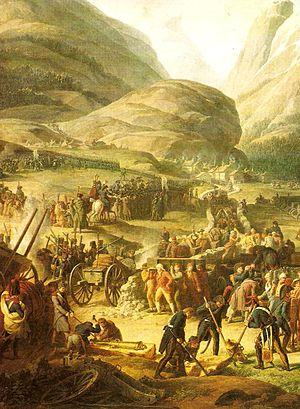
Bonaparte franchissant le Grand-Saint-Bernard est un portrait équestre de Napoléon Bonaparte alors Premier Consul, réalisé par Jacques-Louis David entre 1800 et 1803. Napoléon est représenté lors du franchissement du col alpin du Grand-Saint-Bernard par l'armée de réserve, épisode qui marque le début de la seconde campagne d'Italie.
Le saint-bernard est une race de grand chien de montagne, souvent dressé comme chien de recherche en avalanche. L'imaginaire populaire les affuble d'un tonnelet de schnaps accroché au cou qui serait destiné à revigorer les victimes du froid. Cette pratique a été utilisée surtout à la fin du XIXᵉ siècle dans la recherche de personnes perdues dans les montagnes ou victimes d'une avalanche.